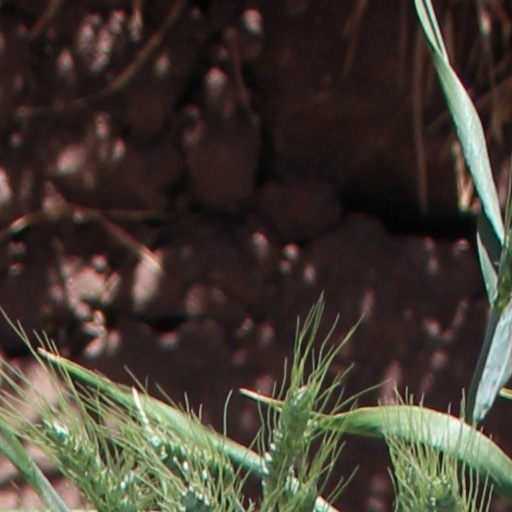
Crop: wheat